James Sawyer

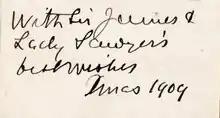
Sir James and Lady Sawyer's Christmas Postcard of 1909

On 13 May 1873, he married Adelaide Mary Hill, the daughter of Rev John Harwood Hill and his wife, Ann Maria Jiggins. Adelaide's father was the Rector of Cranoe in Leicestershire from 1837 to 1886, and her mother was the daughter of a Cambridge innkeeper.